McGraw Ranch

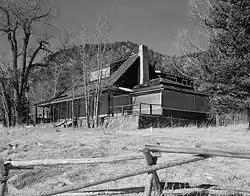
Main House and office

The McGraw Ranch, also known as the Indian Head Ranch, the =Y Ranch (Double Bar-Y) and the =X Ranch (Double Bar-X), was established in the Cow Creek valley near Estes Park, Colorado by Peter J. Pauley, Jr., who built a barn at his =Y Ranch in 1884, running 2500 head of cattle on the land. The land was sold in 1897 to Hugo S. Miller, who worked with Henry C. Rouse to expand the property to a thousand acres (4 km²). In 1907 Miller and his wife inherited the lands from Rouse and were visited by Joh J. and Irene McGraw, who leased the property the next summer and purchased it in 1909, changing the brand to =X.